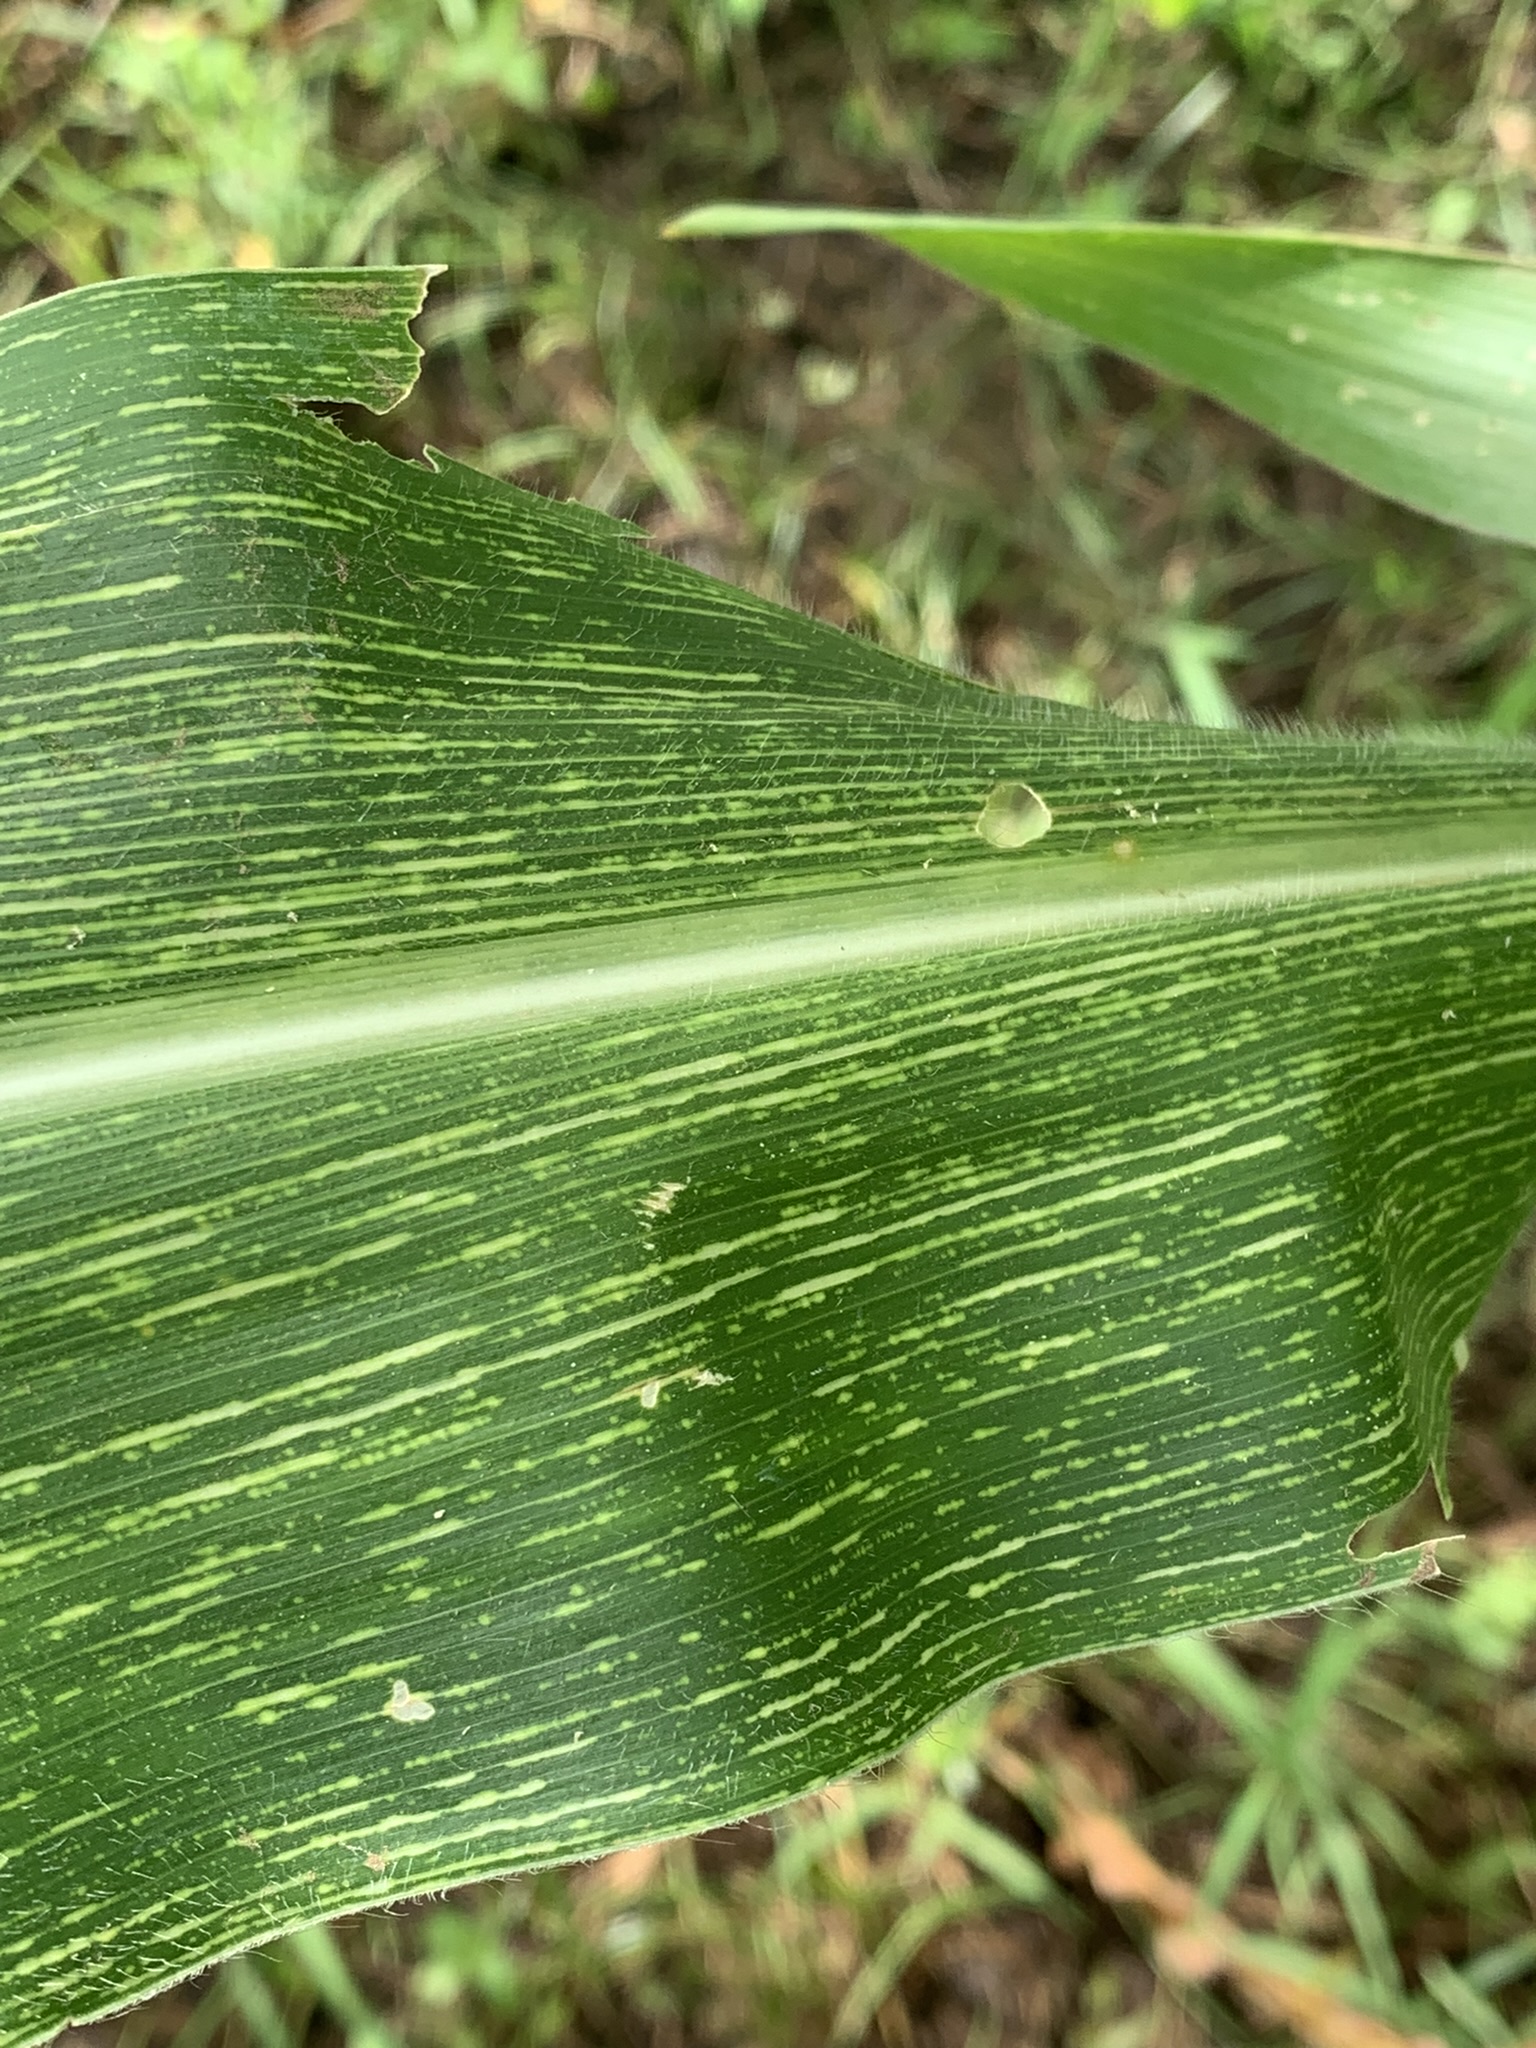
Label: MSV